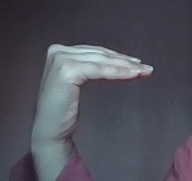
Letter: haa